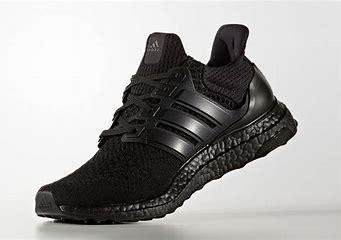
Brand: Adidas
Model: Ultraboost 1